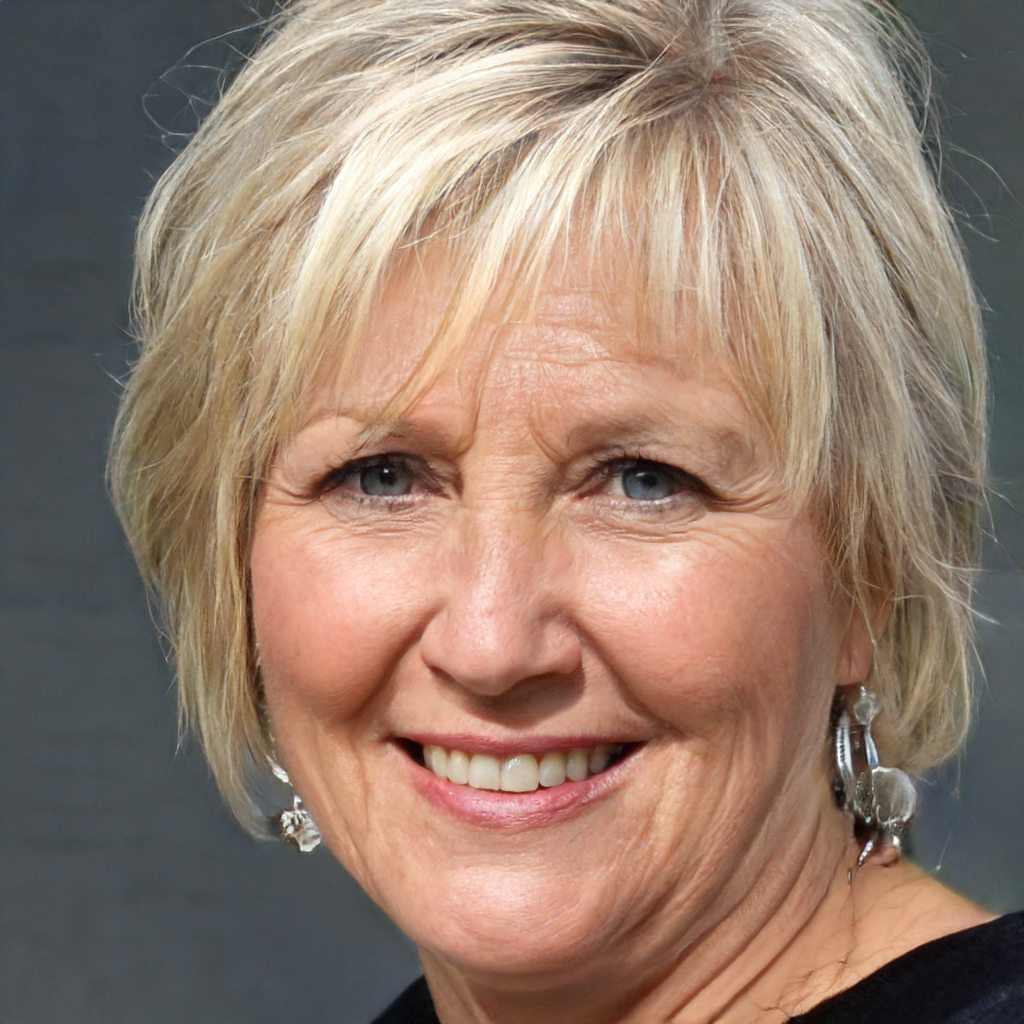
Portrait style: Real Portrait